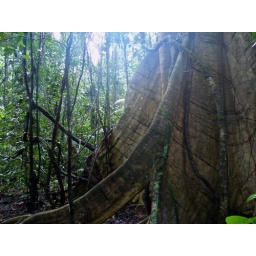
Butress roots of a tree taken while walking to the canopy tower near the Napo Wildlife Center.